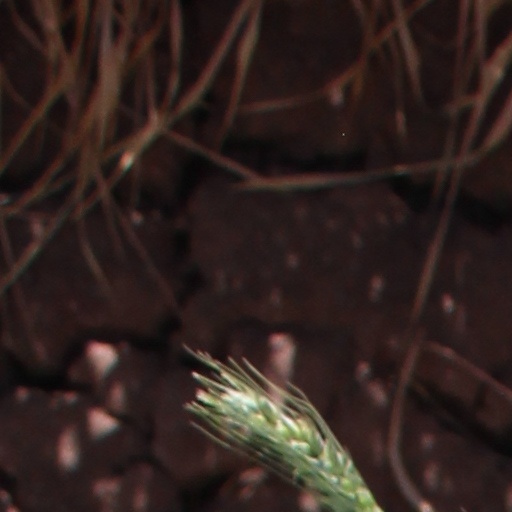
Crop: wheat